Stanley Portal Hyatt

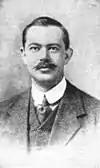
Stanley Portal Hyatt, 1909

In most of his works, Hyatt describes his life and experiences in Australia, Rhodesia and the Philippines. When he had returned home to England he had a very hard struggle to make a success with his first novel, Marcus Hay, but soon following this he wrote the "Little Brown Brother" dealing with the Philippines, which made him well known in American literary circles. Other notable titles include: The Marriage of Hilary Carden; Black Sheep; The Law of the Bolo; The Land of Promises; Biffel, a Trek Ox; The Diary of a Soldier of Fortune; The Northward Trek; Off the Main Track. He also wrote a lot of short stories for the "Penny dreadful" story magazines of the time, and became a popular name with young boys of the early 20th century.